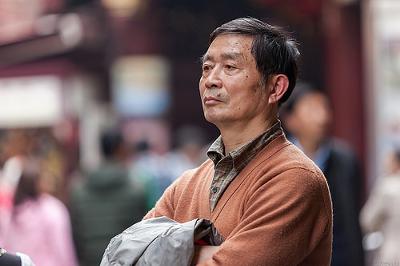
回答: 知ってる女が知らない男になって帰ってきた